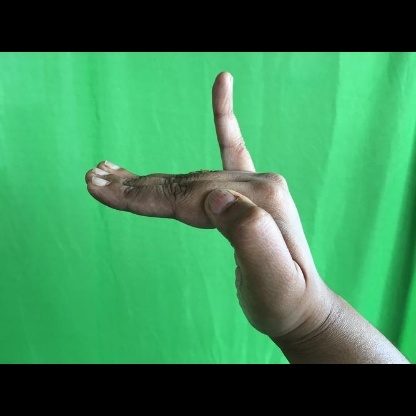
Mudra: Hamsapaksha